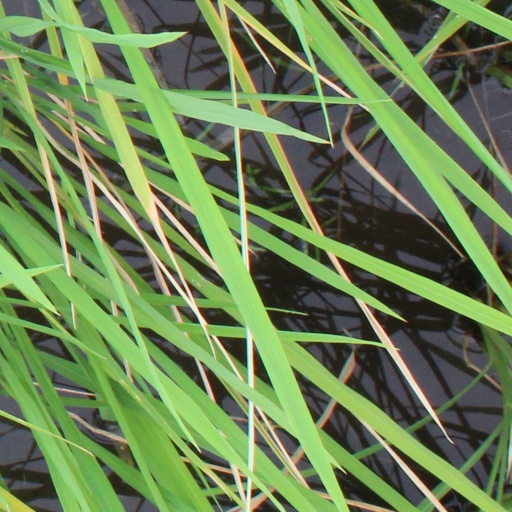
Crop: rice